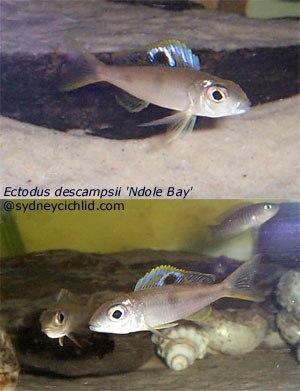
Ectodus descampsii est une espèce de poissons de la famille des Cichlidae. C'est le seul membre du genre Ectodus.